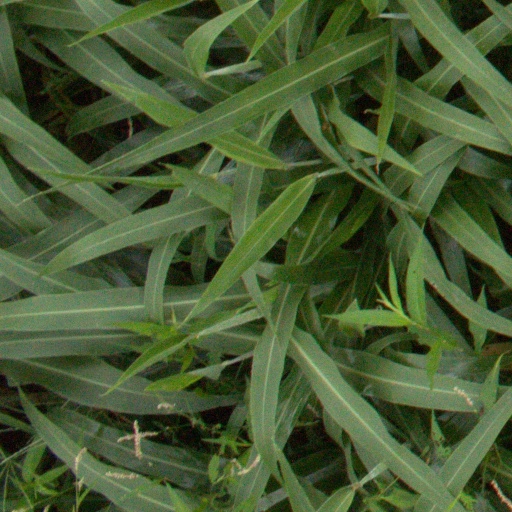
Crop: sorghum